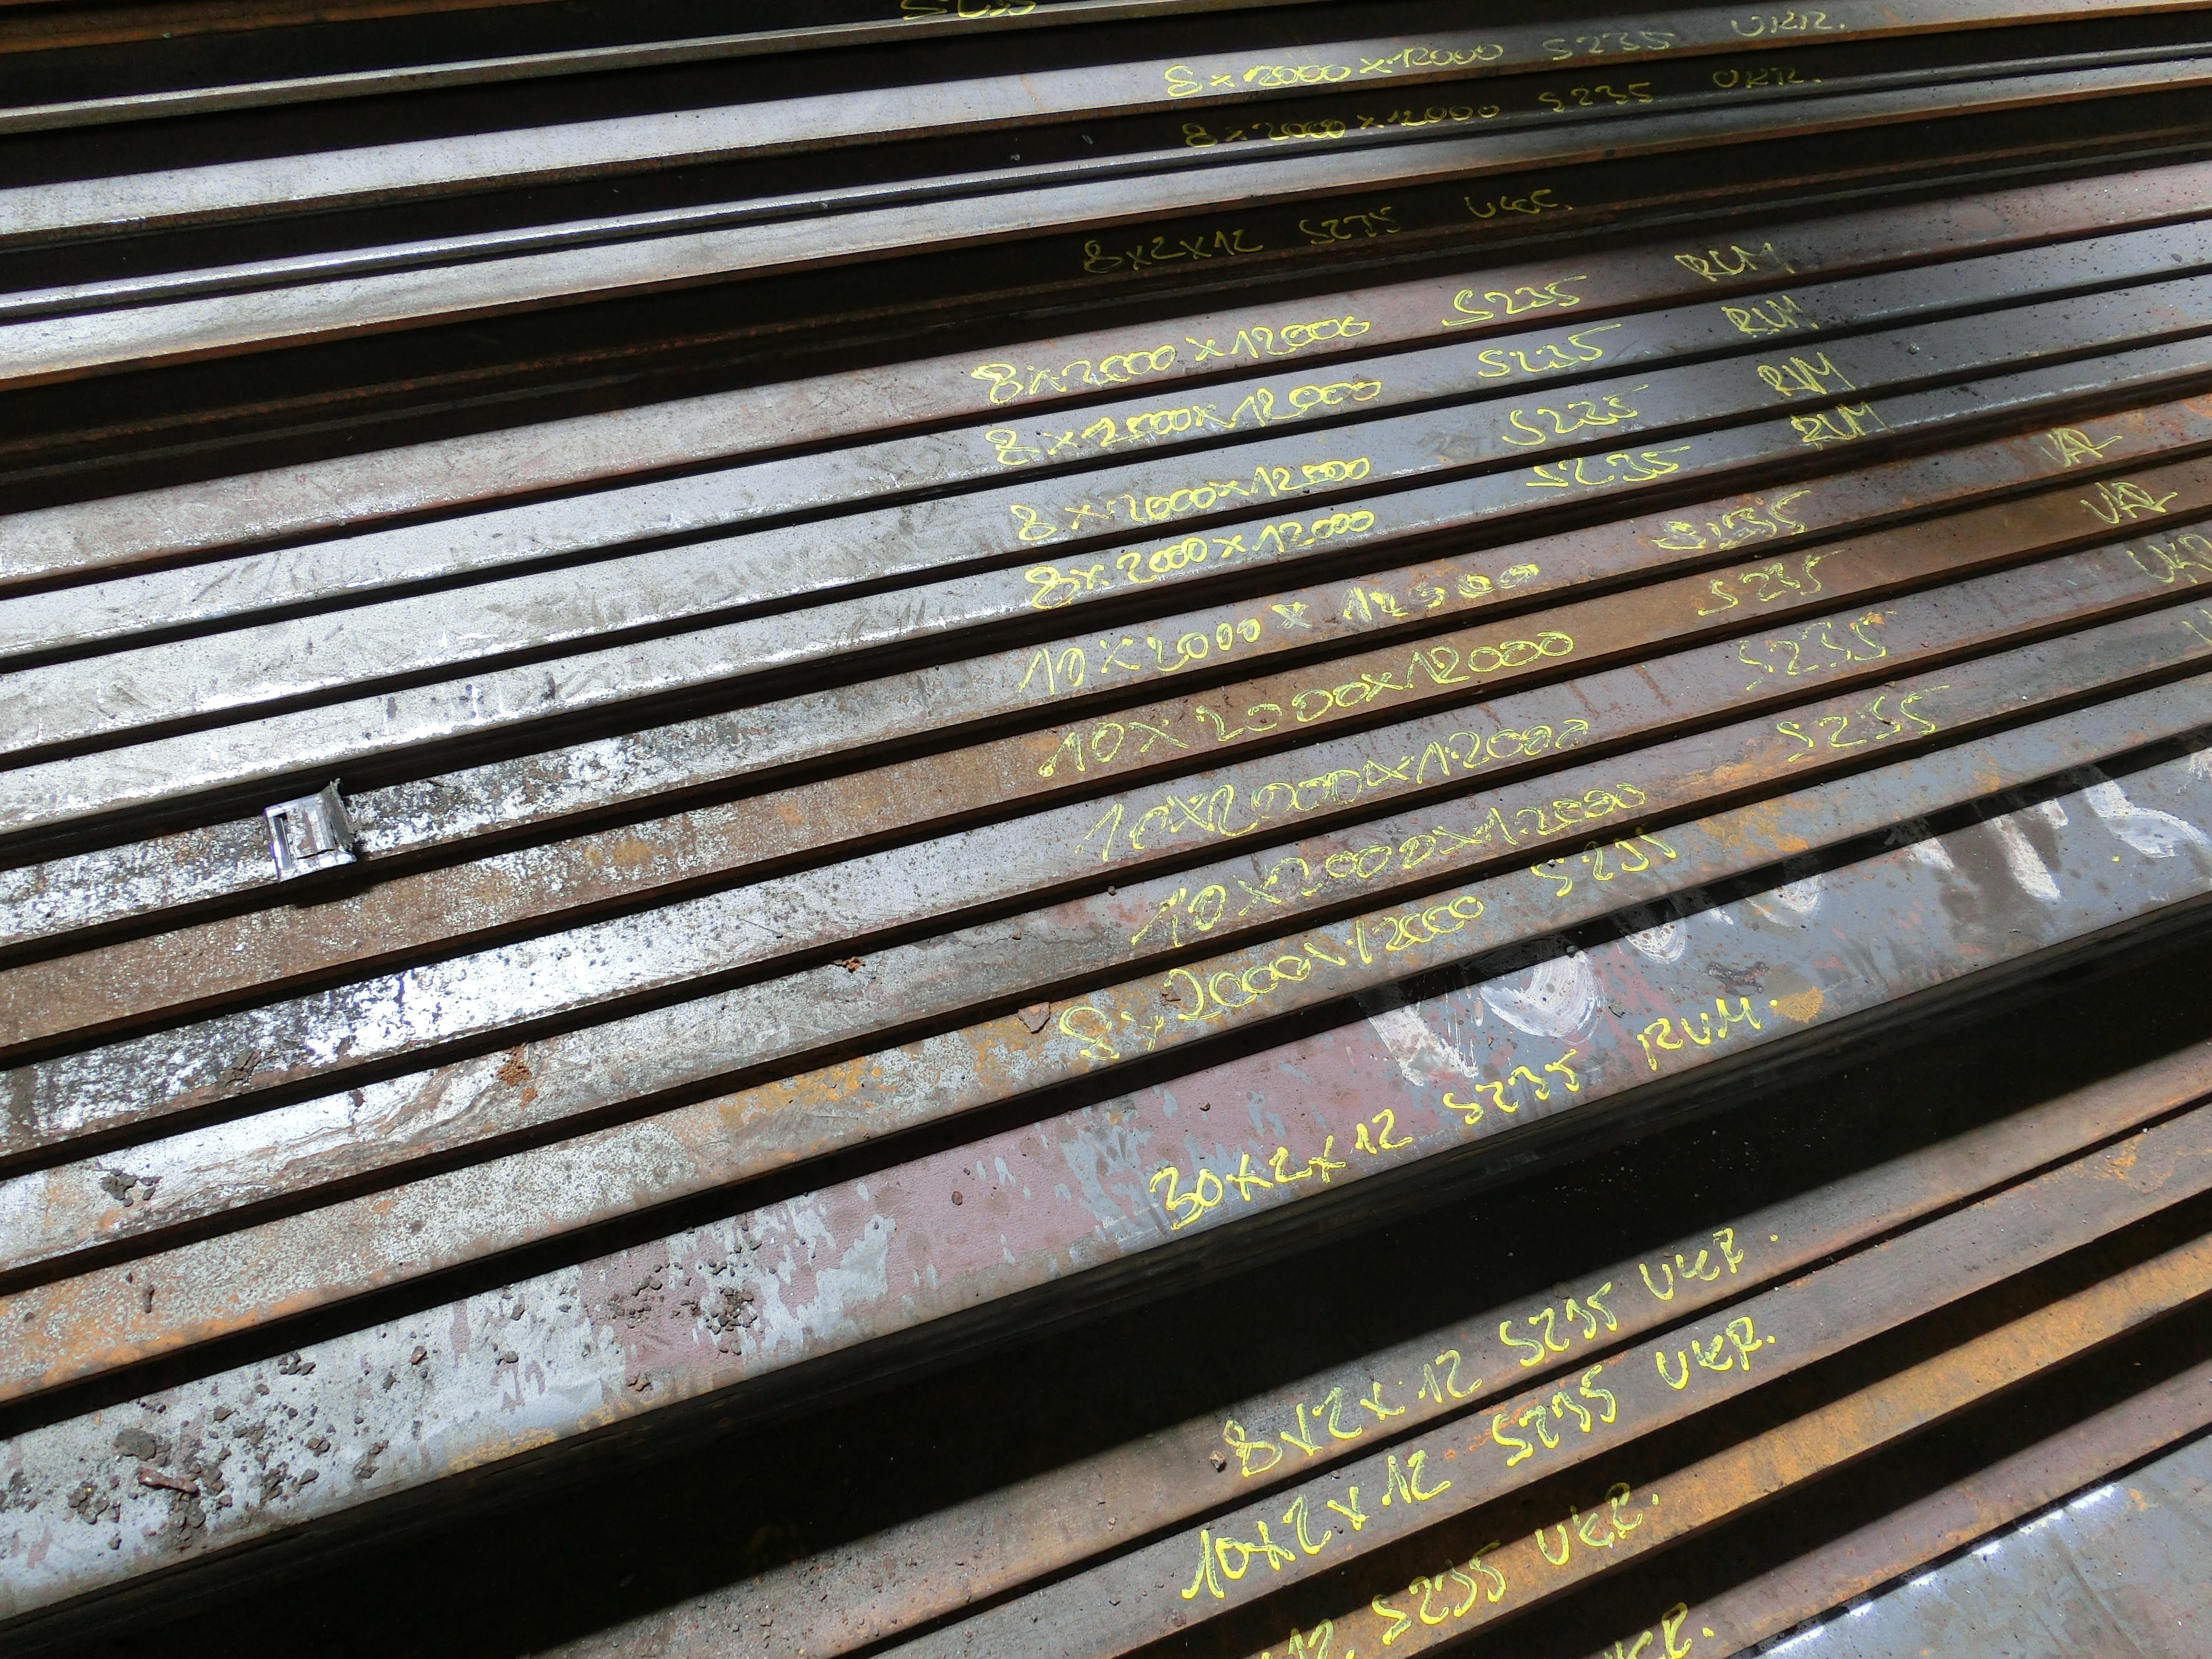
wing, wood, track, floor, roof, beam, steel, line, metal, furniture, material, iron, sheets, automotive exterior, window covering